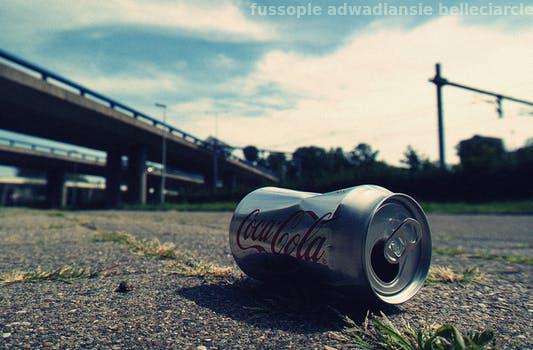
Label: Watermark